List of alcohol laws of the United States

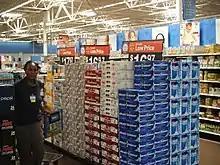
Beer at a Walmart in Kissimmee, Florida. Some states permit alcoholic beverages to be sold at all stores selling groceries while others have more restrictive laws, with laws of many states specifying different restrictions for different categories of alcoholic beverages.

In the United States, the Twenty-first Amendment to the United States Constitution grants each state and territory the power to regulate intoxicating liquors within their jurisdiction. As such, laws pertaining to the production, sale, distribution, and consumption of alcohol vary significantly across the country.